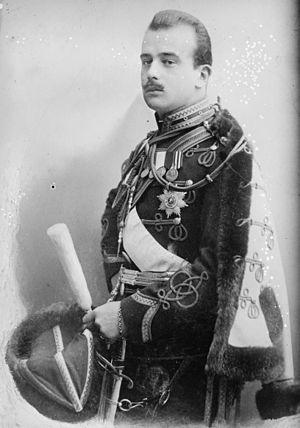
Boris Vladimirovitch, grand-duc de Russie, né le 12 novembre 1877 à Tsarskoïe Selo et mort le 9 novembre 1943 à Paris, est un cousin germain de Nicolas II de Russie.